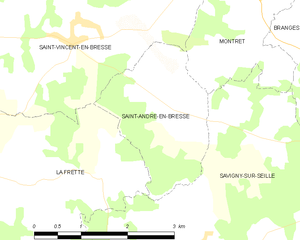
Carte des communes françaises